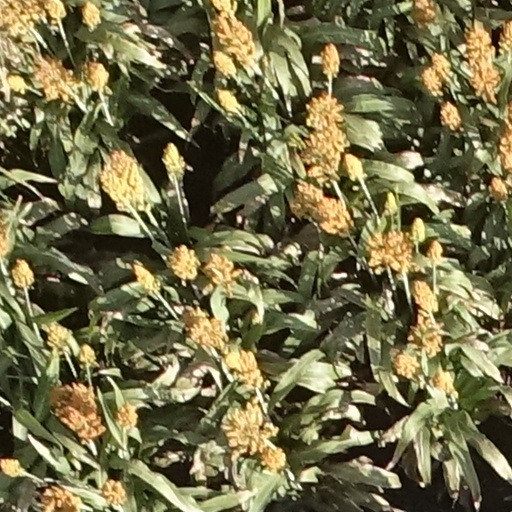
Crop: sorghum